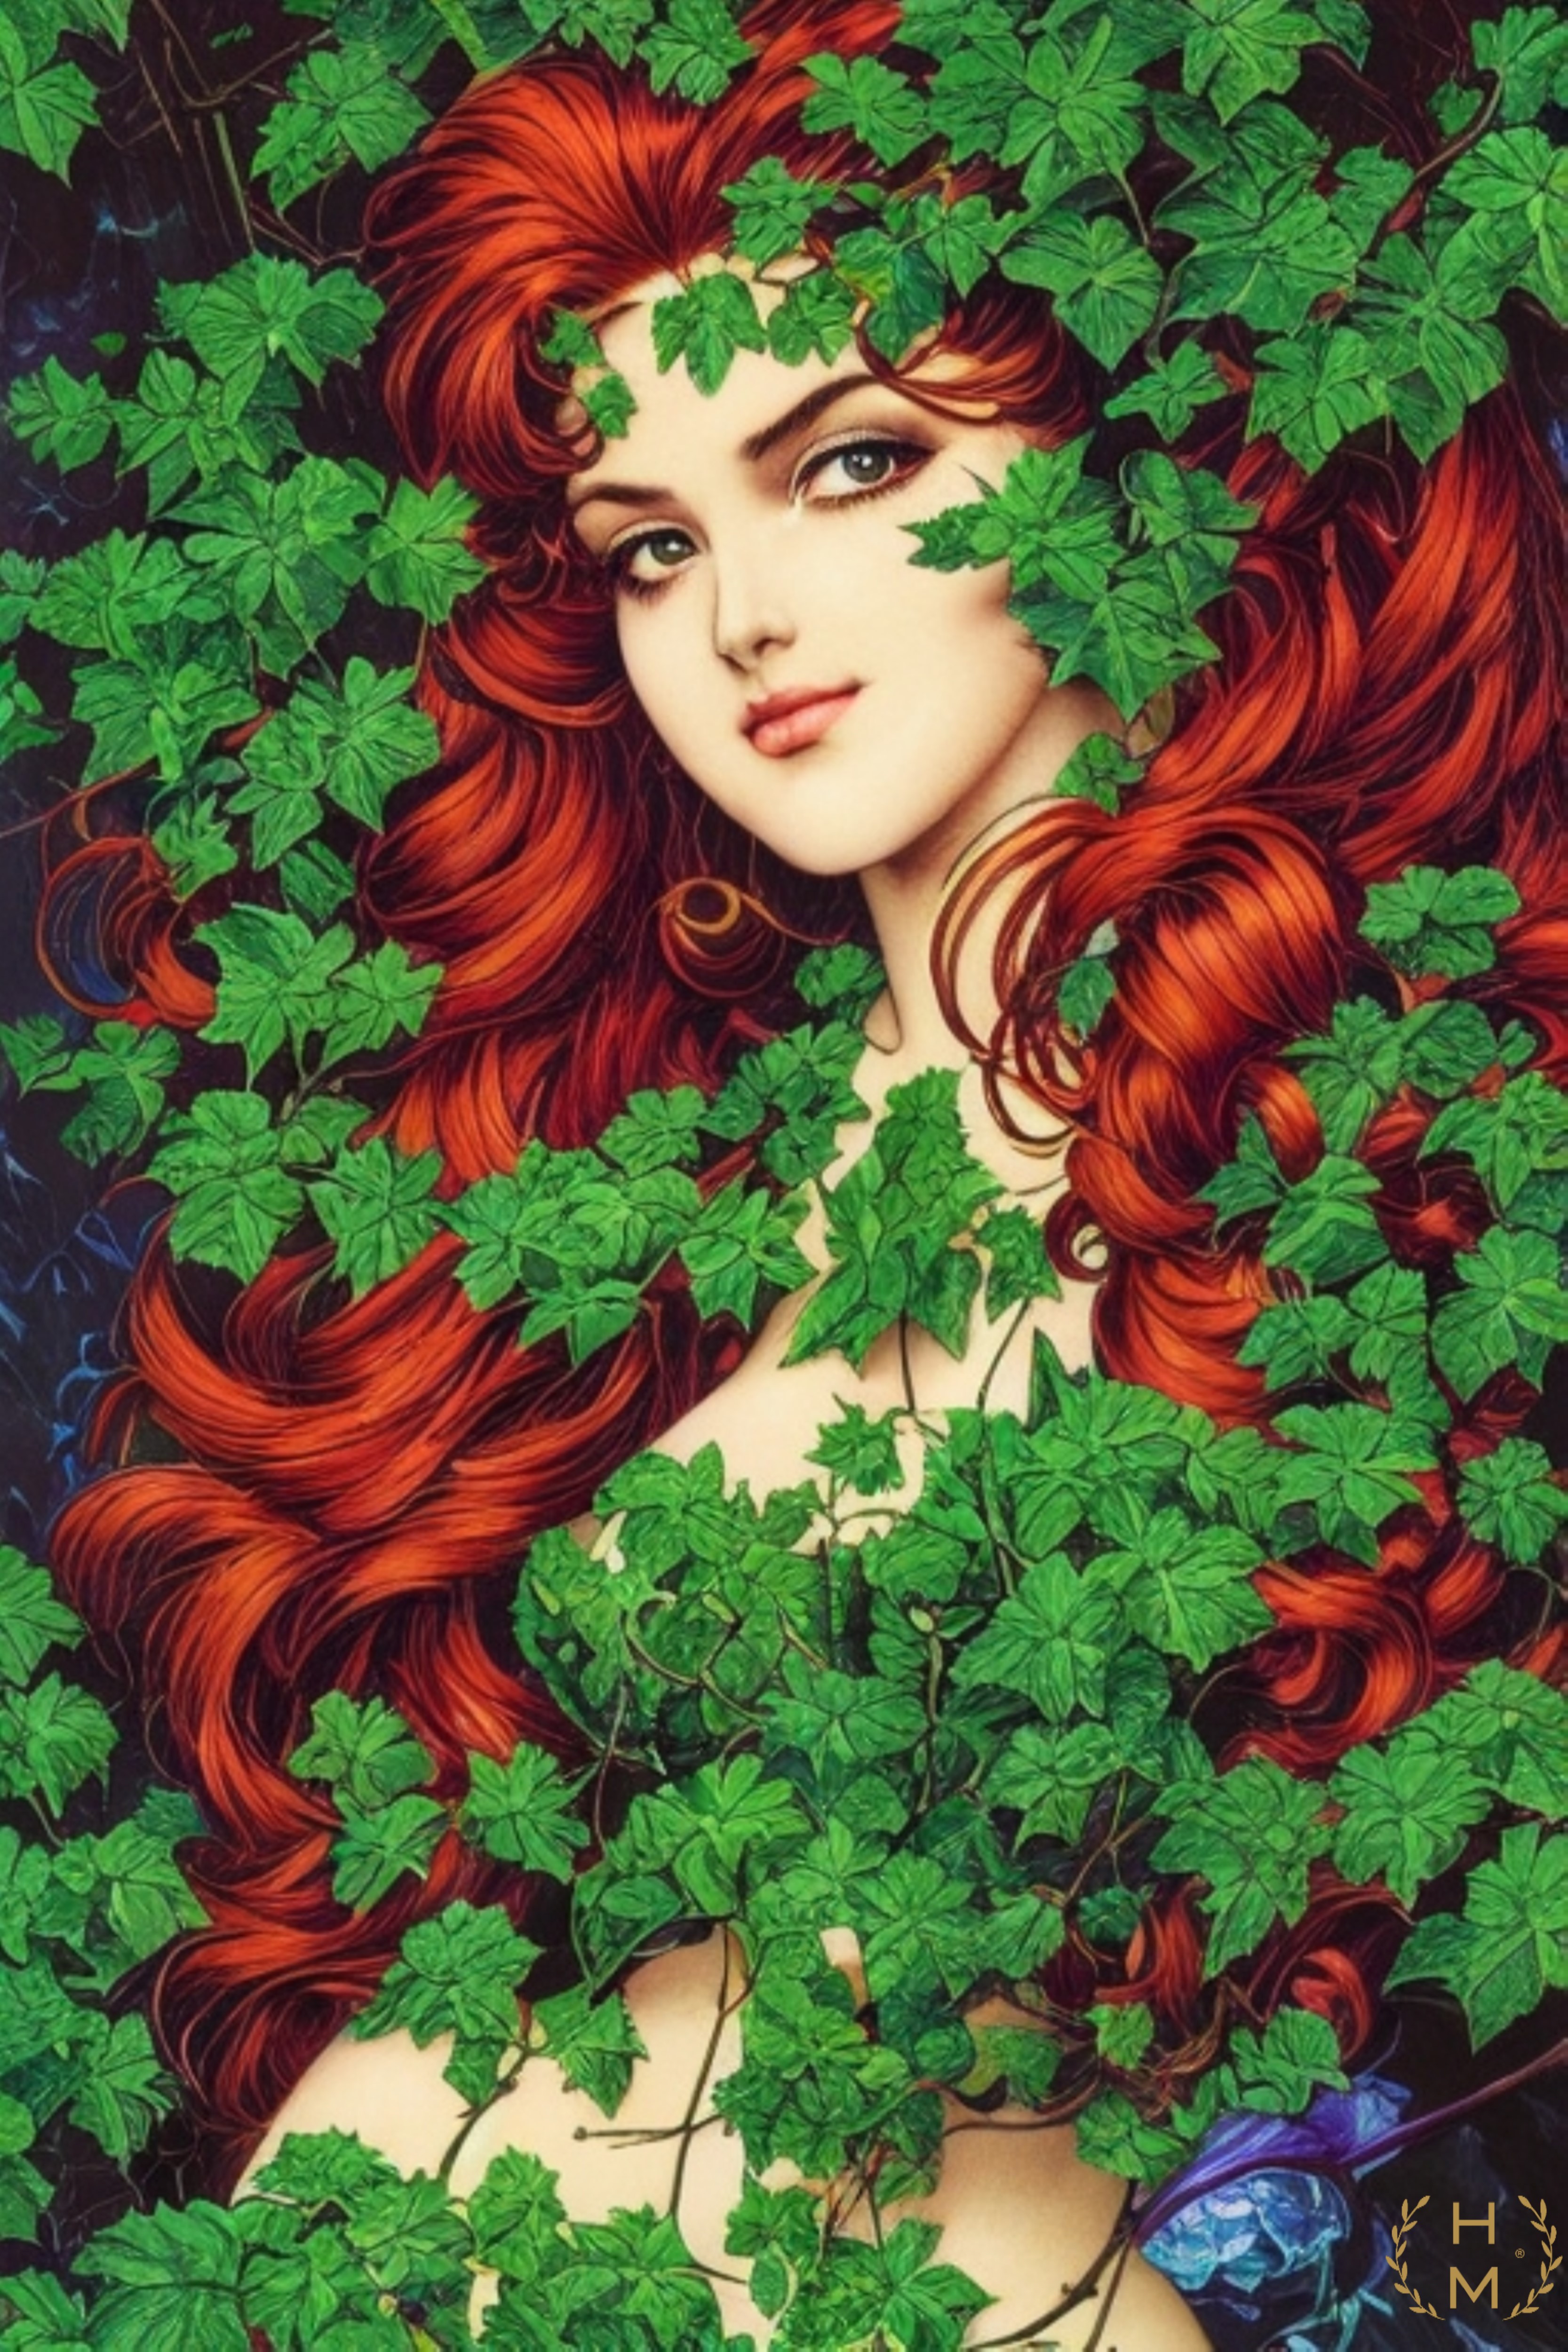
painting, art, artist, artwork, drawing, contemporary art, photography, illustration, paint, love, design, sketch, fine art, abstract art, creative, abstract, acrylic painting, nature, watercolor, art gallery, oil painting, gallery, modern art, abstract painting, digital art, contemporary painting, art collector, style, girl, woman, fashion, mort, plant, green, People in nature, leaf, botany, orange, vegetation, grass, red, petal, red hair, tree, groundcover, beauty, fictional character, leaf vegetable, pattern, shrub, floral design, annual plant, graphics, forest, flowering plant, herb, garden, coquelicot, jungle, cg artwork, graphic design